Cherbourg

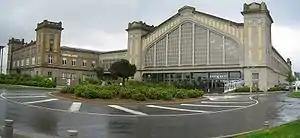
The "gare maritime".

The former home of Emmanuel Liais, mayor of Cherbourg, astronomer and explorer, houses since 1905 the Museum of Natural History and Ethnography, the oldest museum in Cherbourg (founded in 1832), with curio cabinet, collection of stuffed animals, fossils, minerals and ethnographic objects (Egypt, Asia, Oceania, America and Africa), archaeological treasures and library science. It is also the headquarters of the .